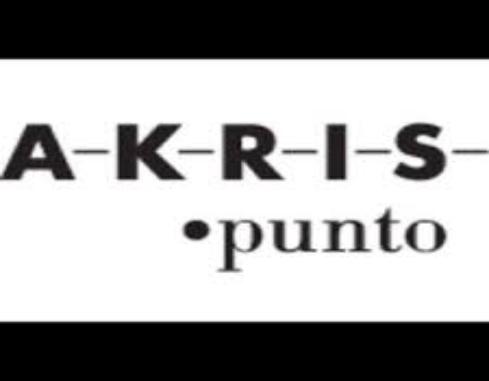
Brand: Akris
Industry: Clothes